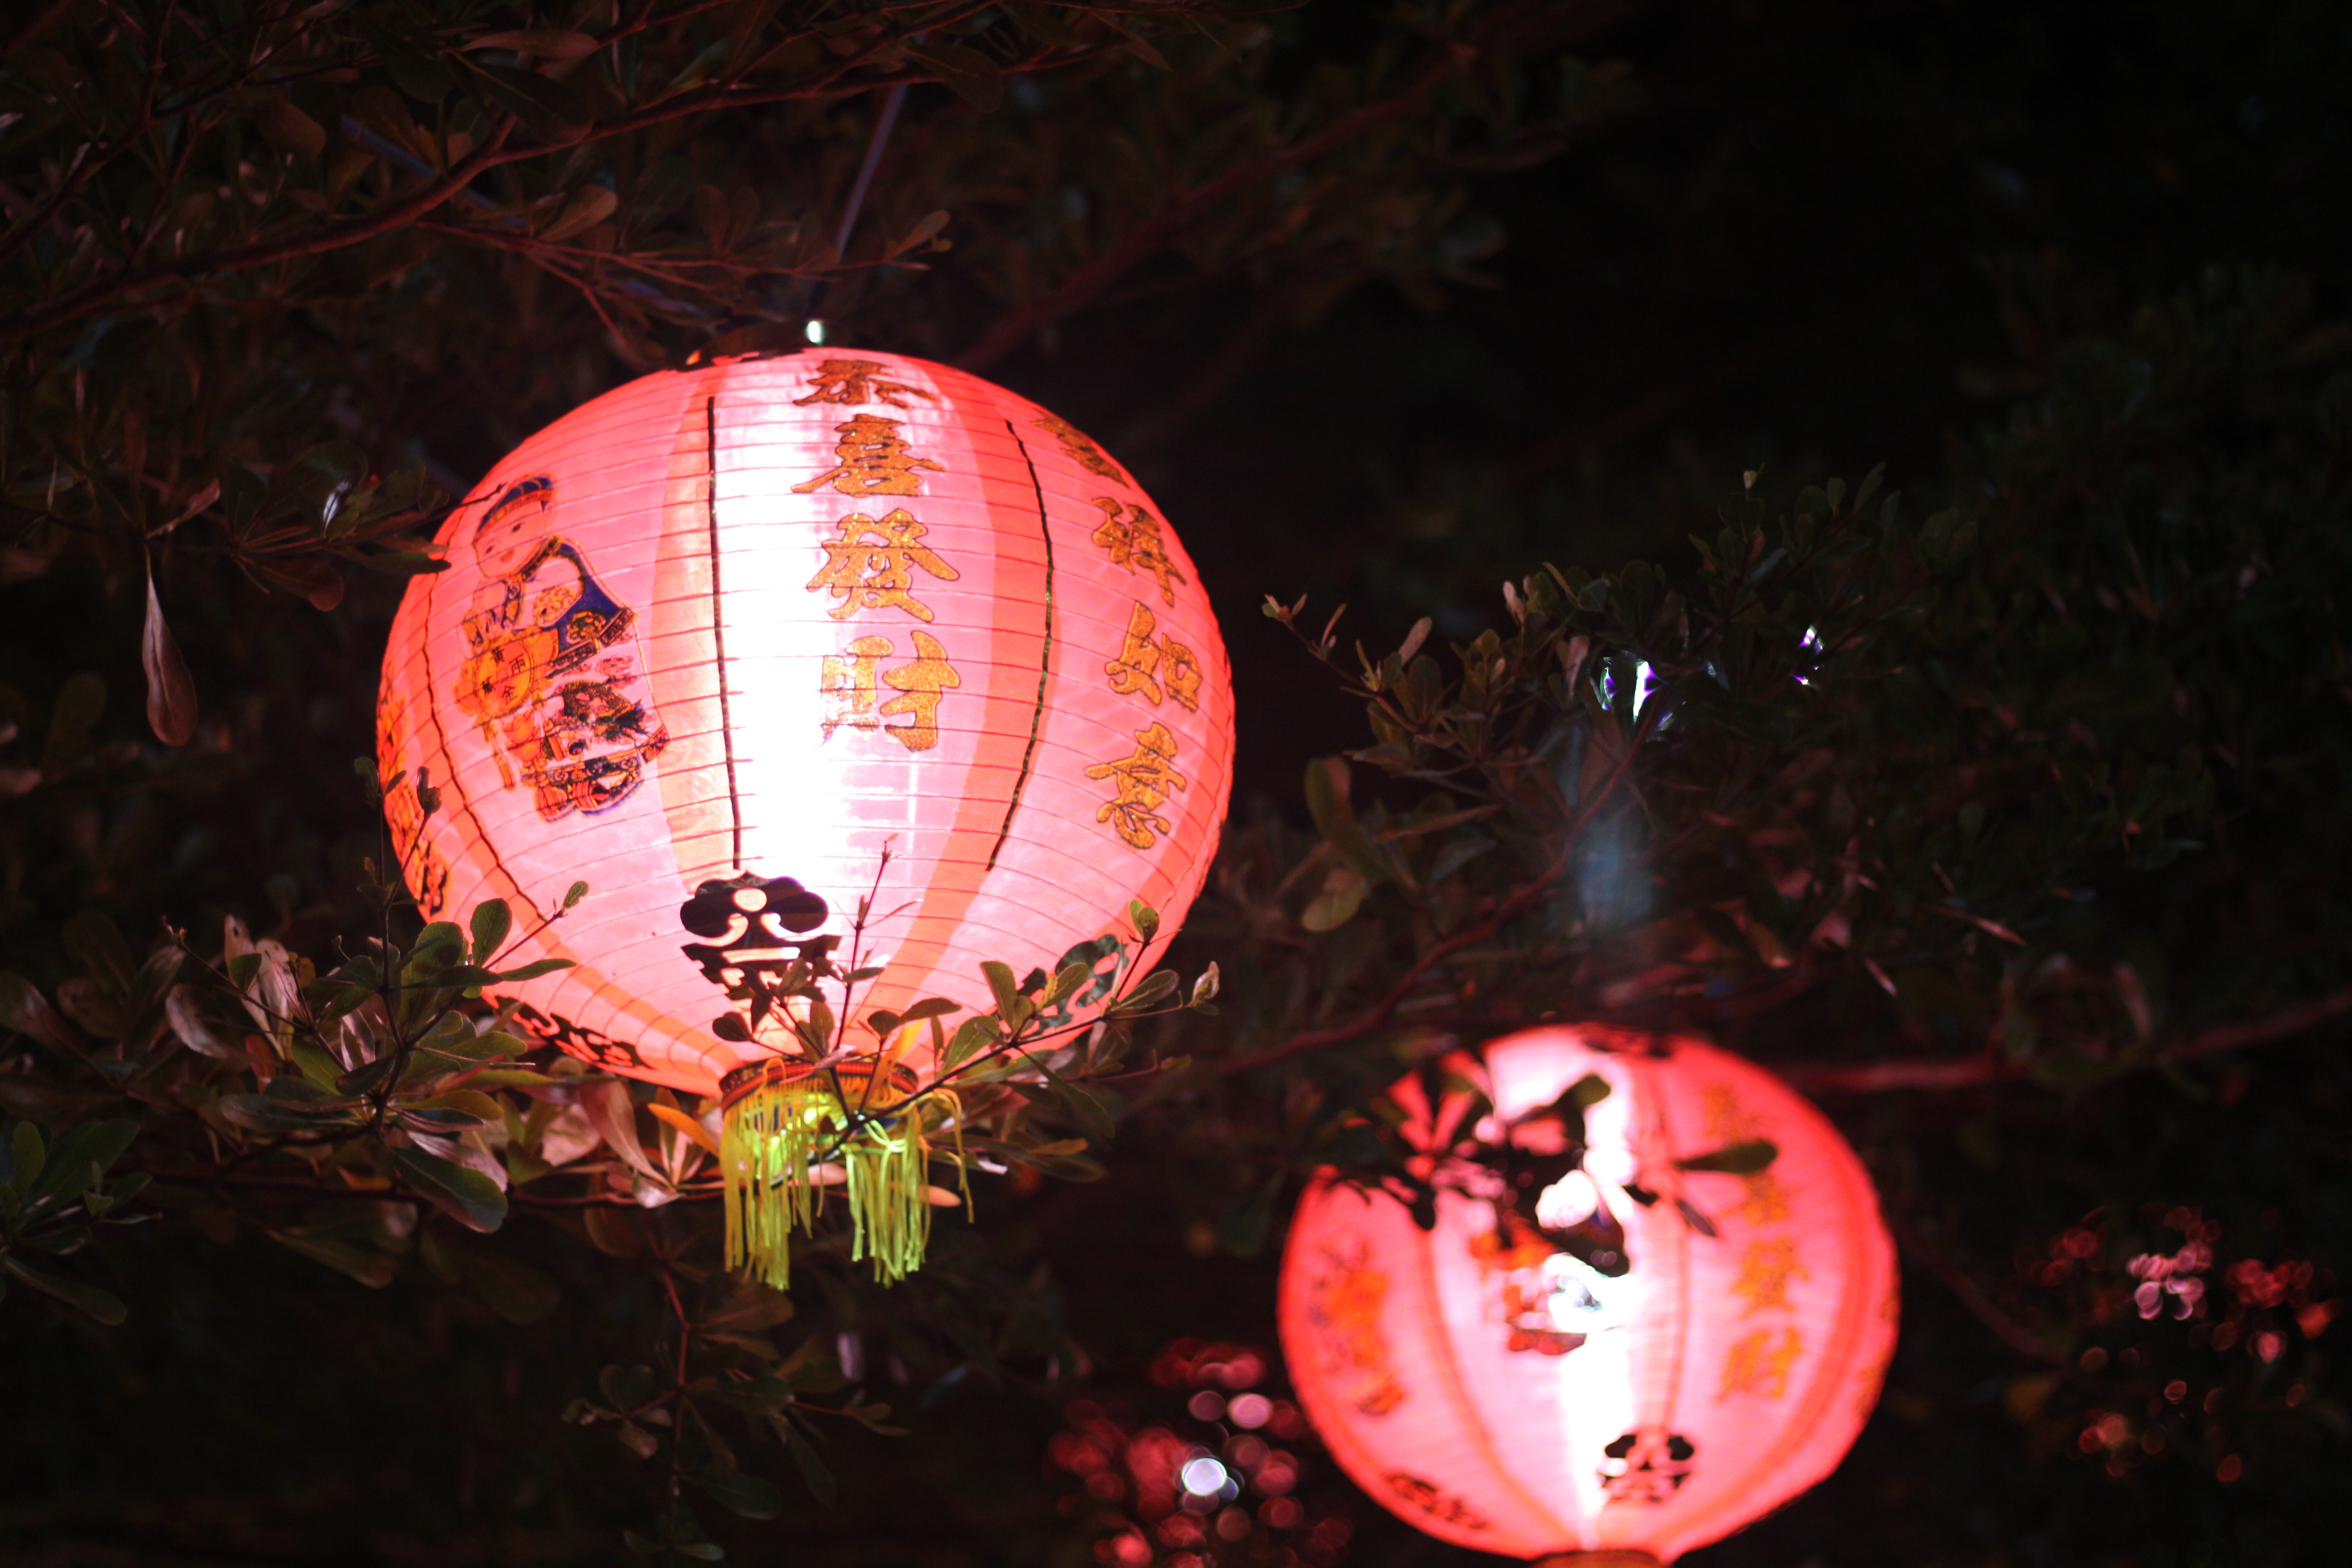
chinese, lantern, world, plant, orange, Tints and shades, event, darkness, midnight, lamp, holiday, tree, mid autumn festival, circle, chinese new year, lighting accessory, art, night, interior design, magenta, sphere, still life photography, font, light fixture, lampshade, home accessories